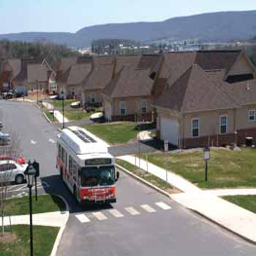
A bus on the street of a residential neighborhood and stopped at a crosswalk.
A bus driving down a suburban street.
a red and white bus and some houses and cars
A bus driving down the street of a small community.
A yellow and red bus driving past houses.